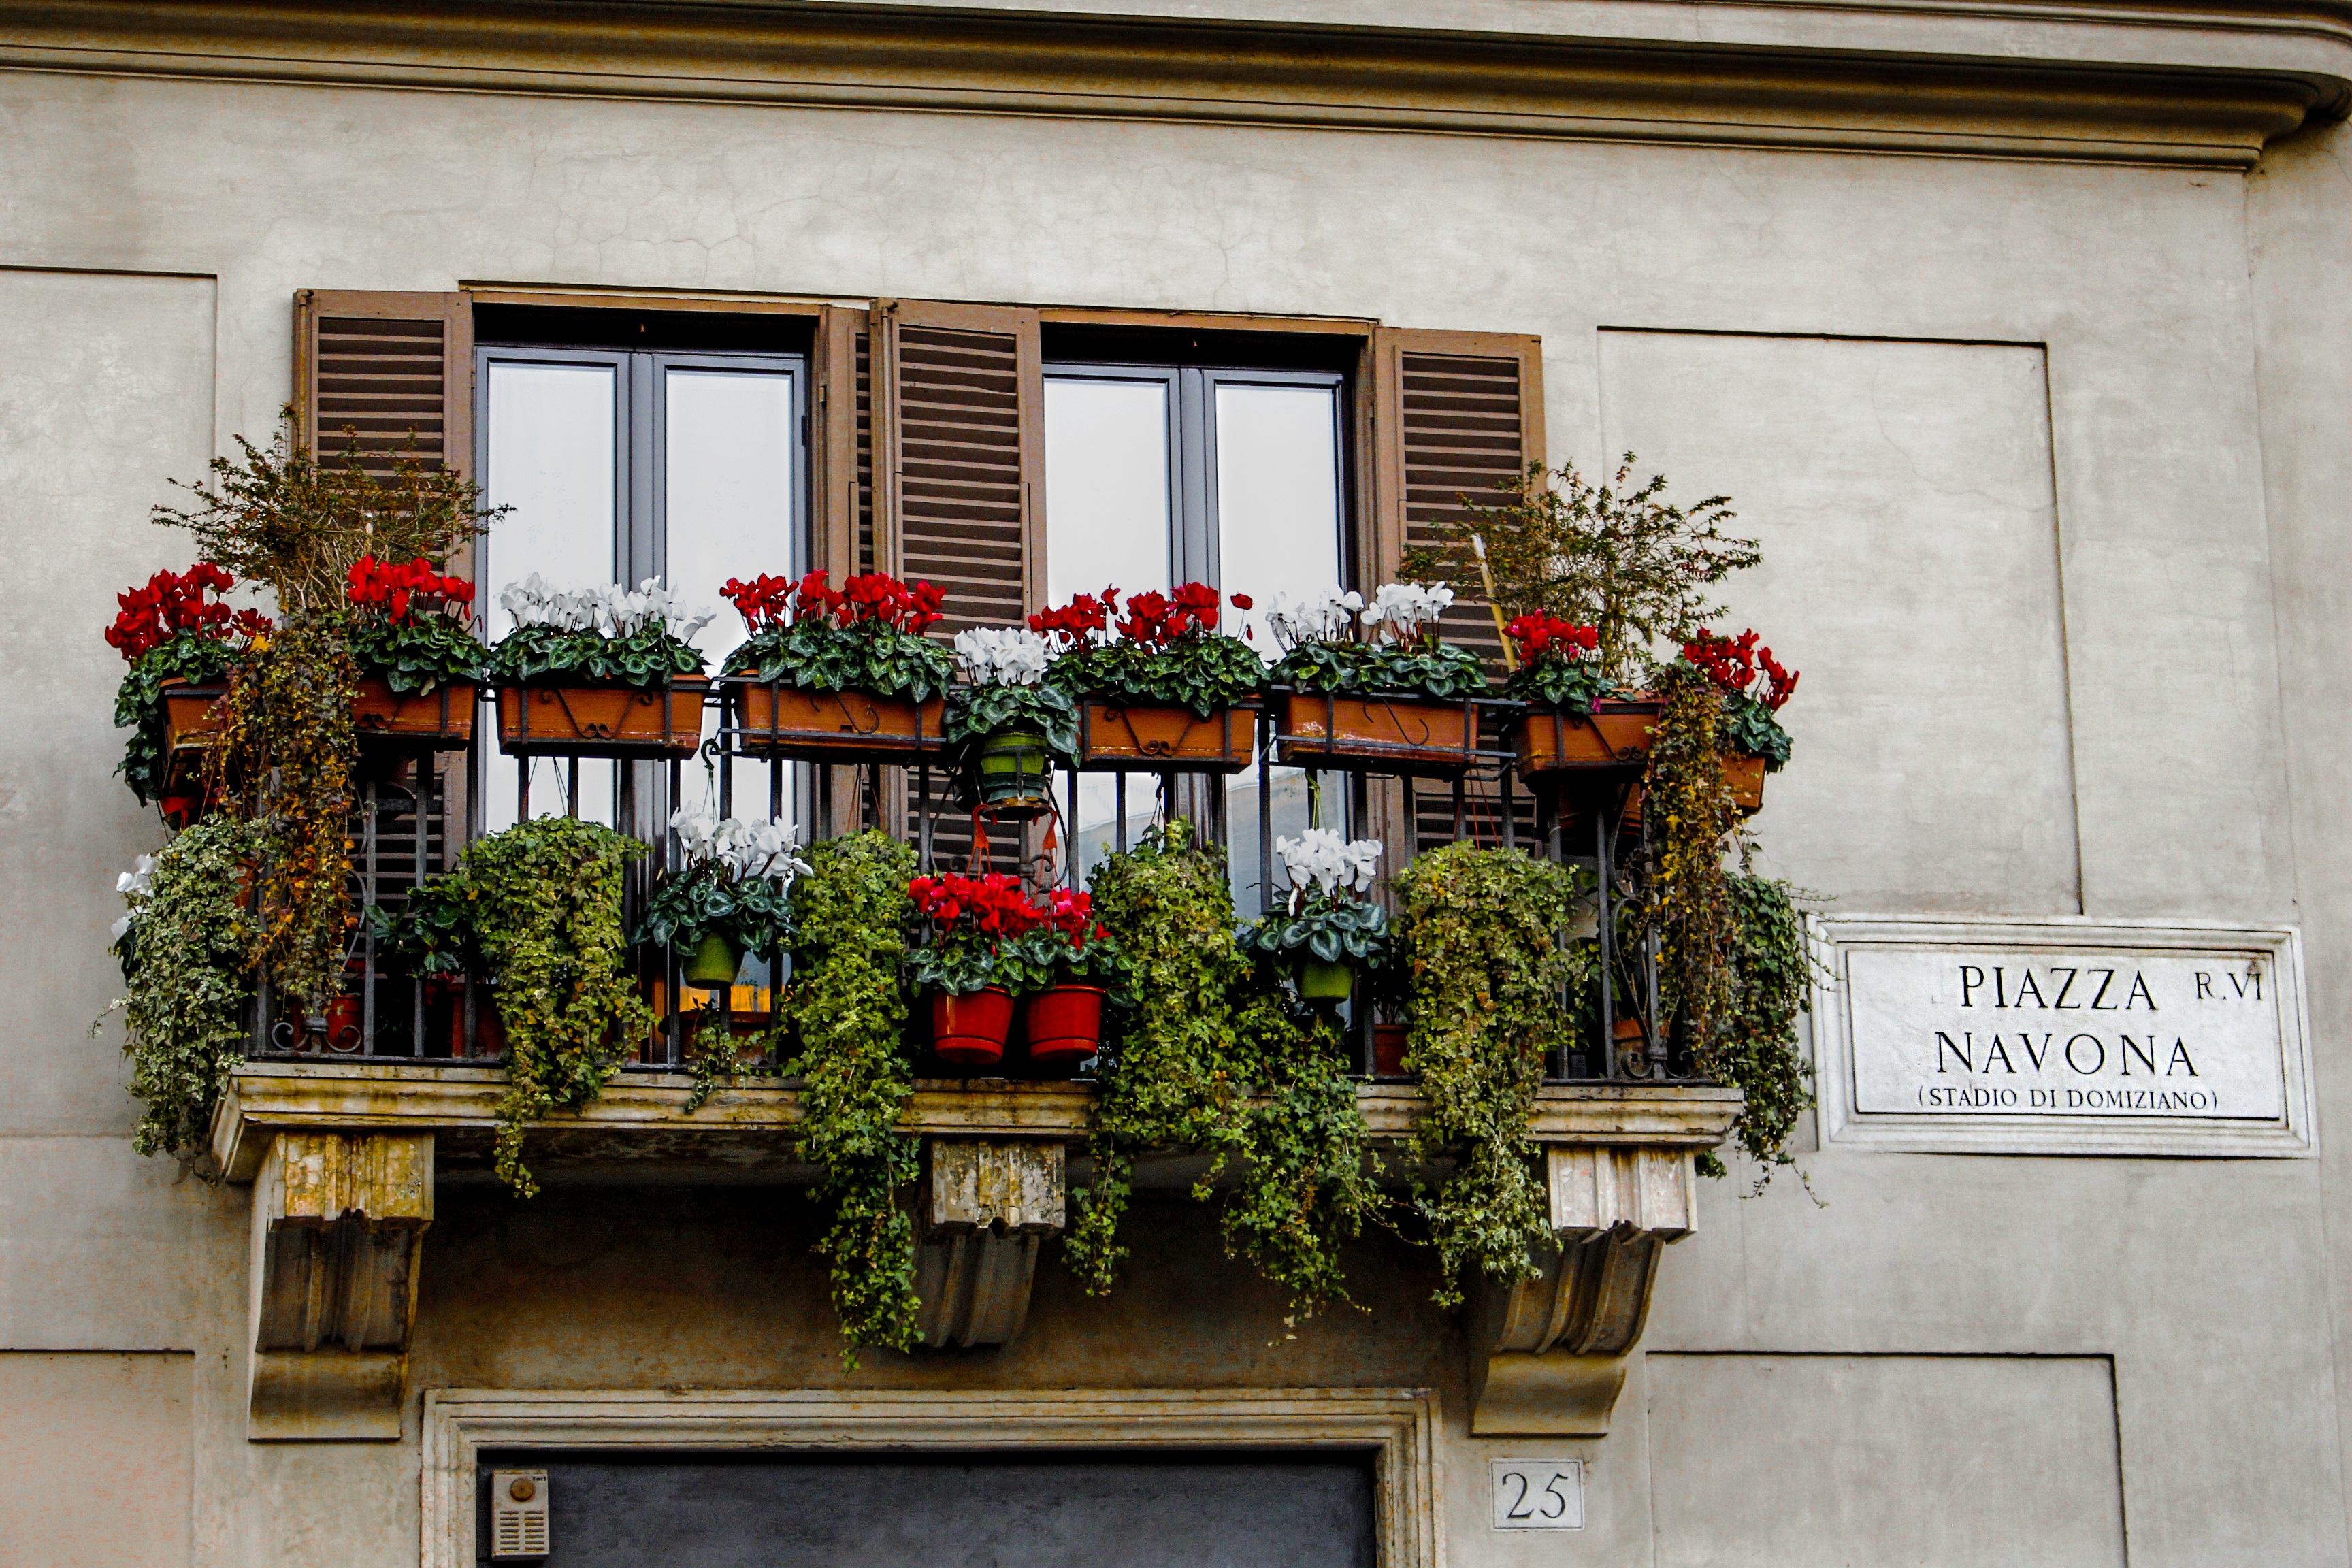
house, flower, window, restaurant, home, balcony, italy, facade, flowers, interior design, rome, windows, flowerpot, floristry, piazza navona